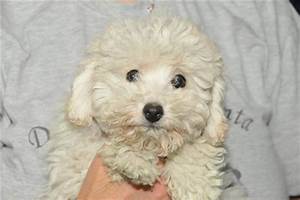
Label: dog